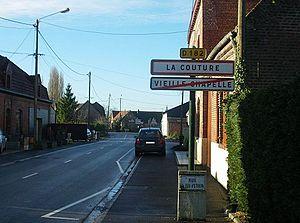
Entrée de La Couture, visible depuis la commune voisine de Vieille-Chapelle.
La Couture est une commune française située dans le département du Pas-de-Calais en région Hauts-de-France.